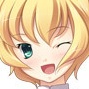
Portrait style: Anime Portrait